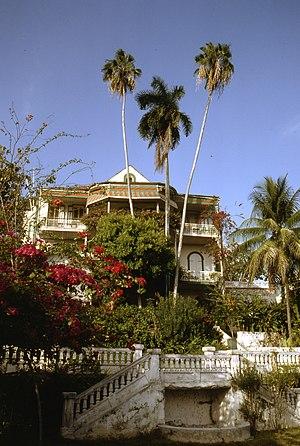
photo du Manoir en 1982 réalisée par Georges Fabre (agence Fabre Calmus Caraïbes et Tropiques illustration photographique)
Hadriana dans tous mes rêves est un roman de René Depestre paru le 11 mars 1988 aux éditions Gallimard et ayant reçu le prix Renaudot la même année.